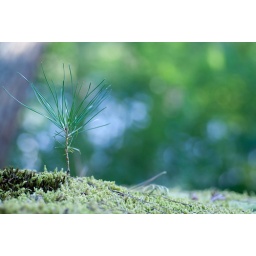
i found a small pine tree in nanzenji temple.